Dani Jiménez

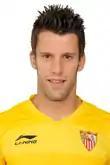
Jiménez with Sevilla in 2011

Daniel 'Dani' Jiménez López (born 5 March 1990) is a Spanish professional footballer who plays as a goalkeeper for Huesca.